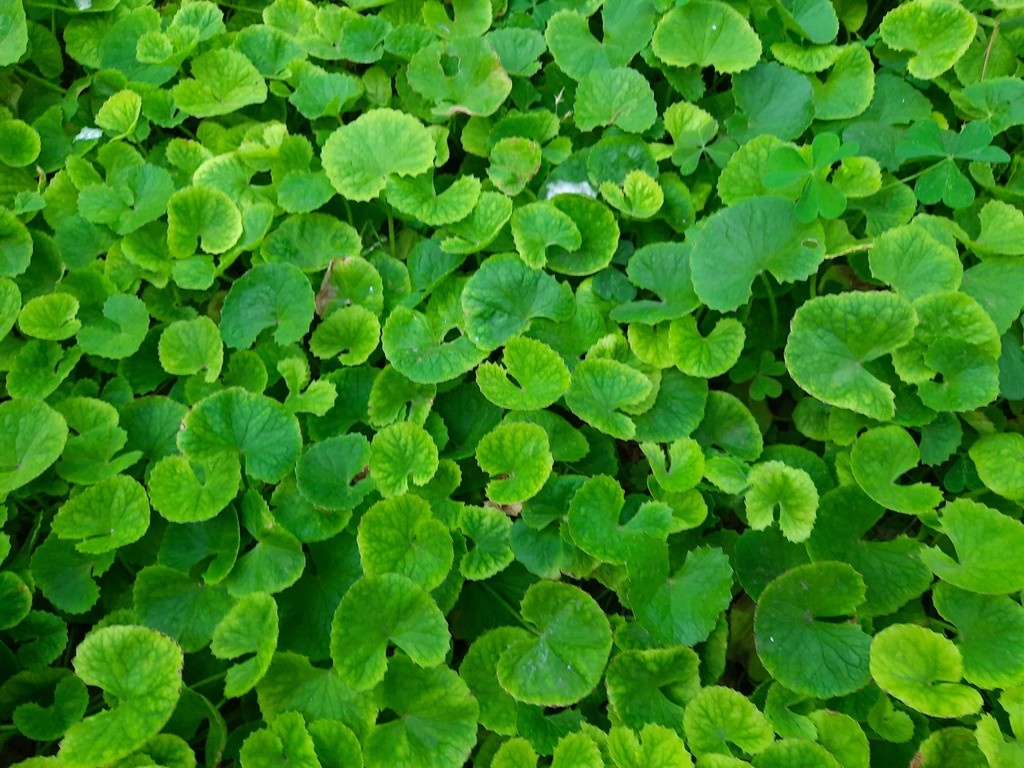
Label: Healthy